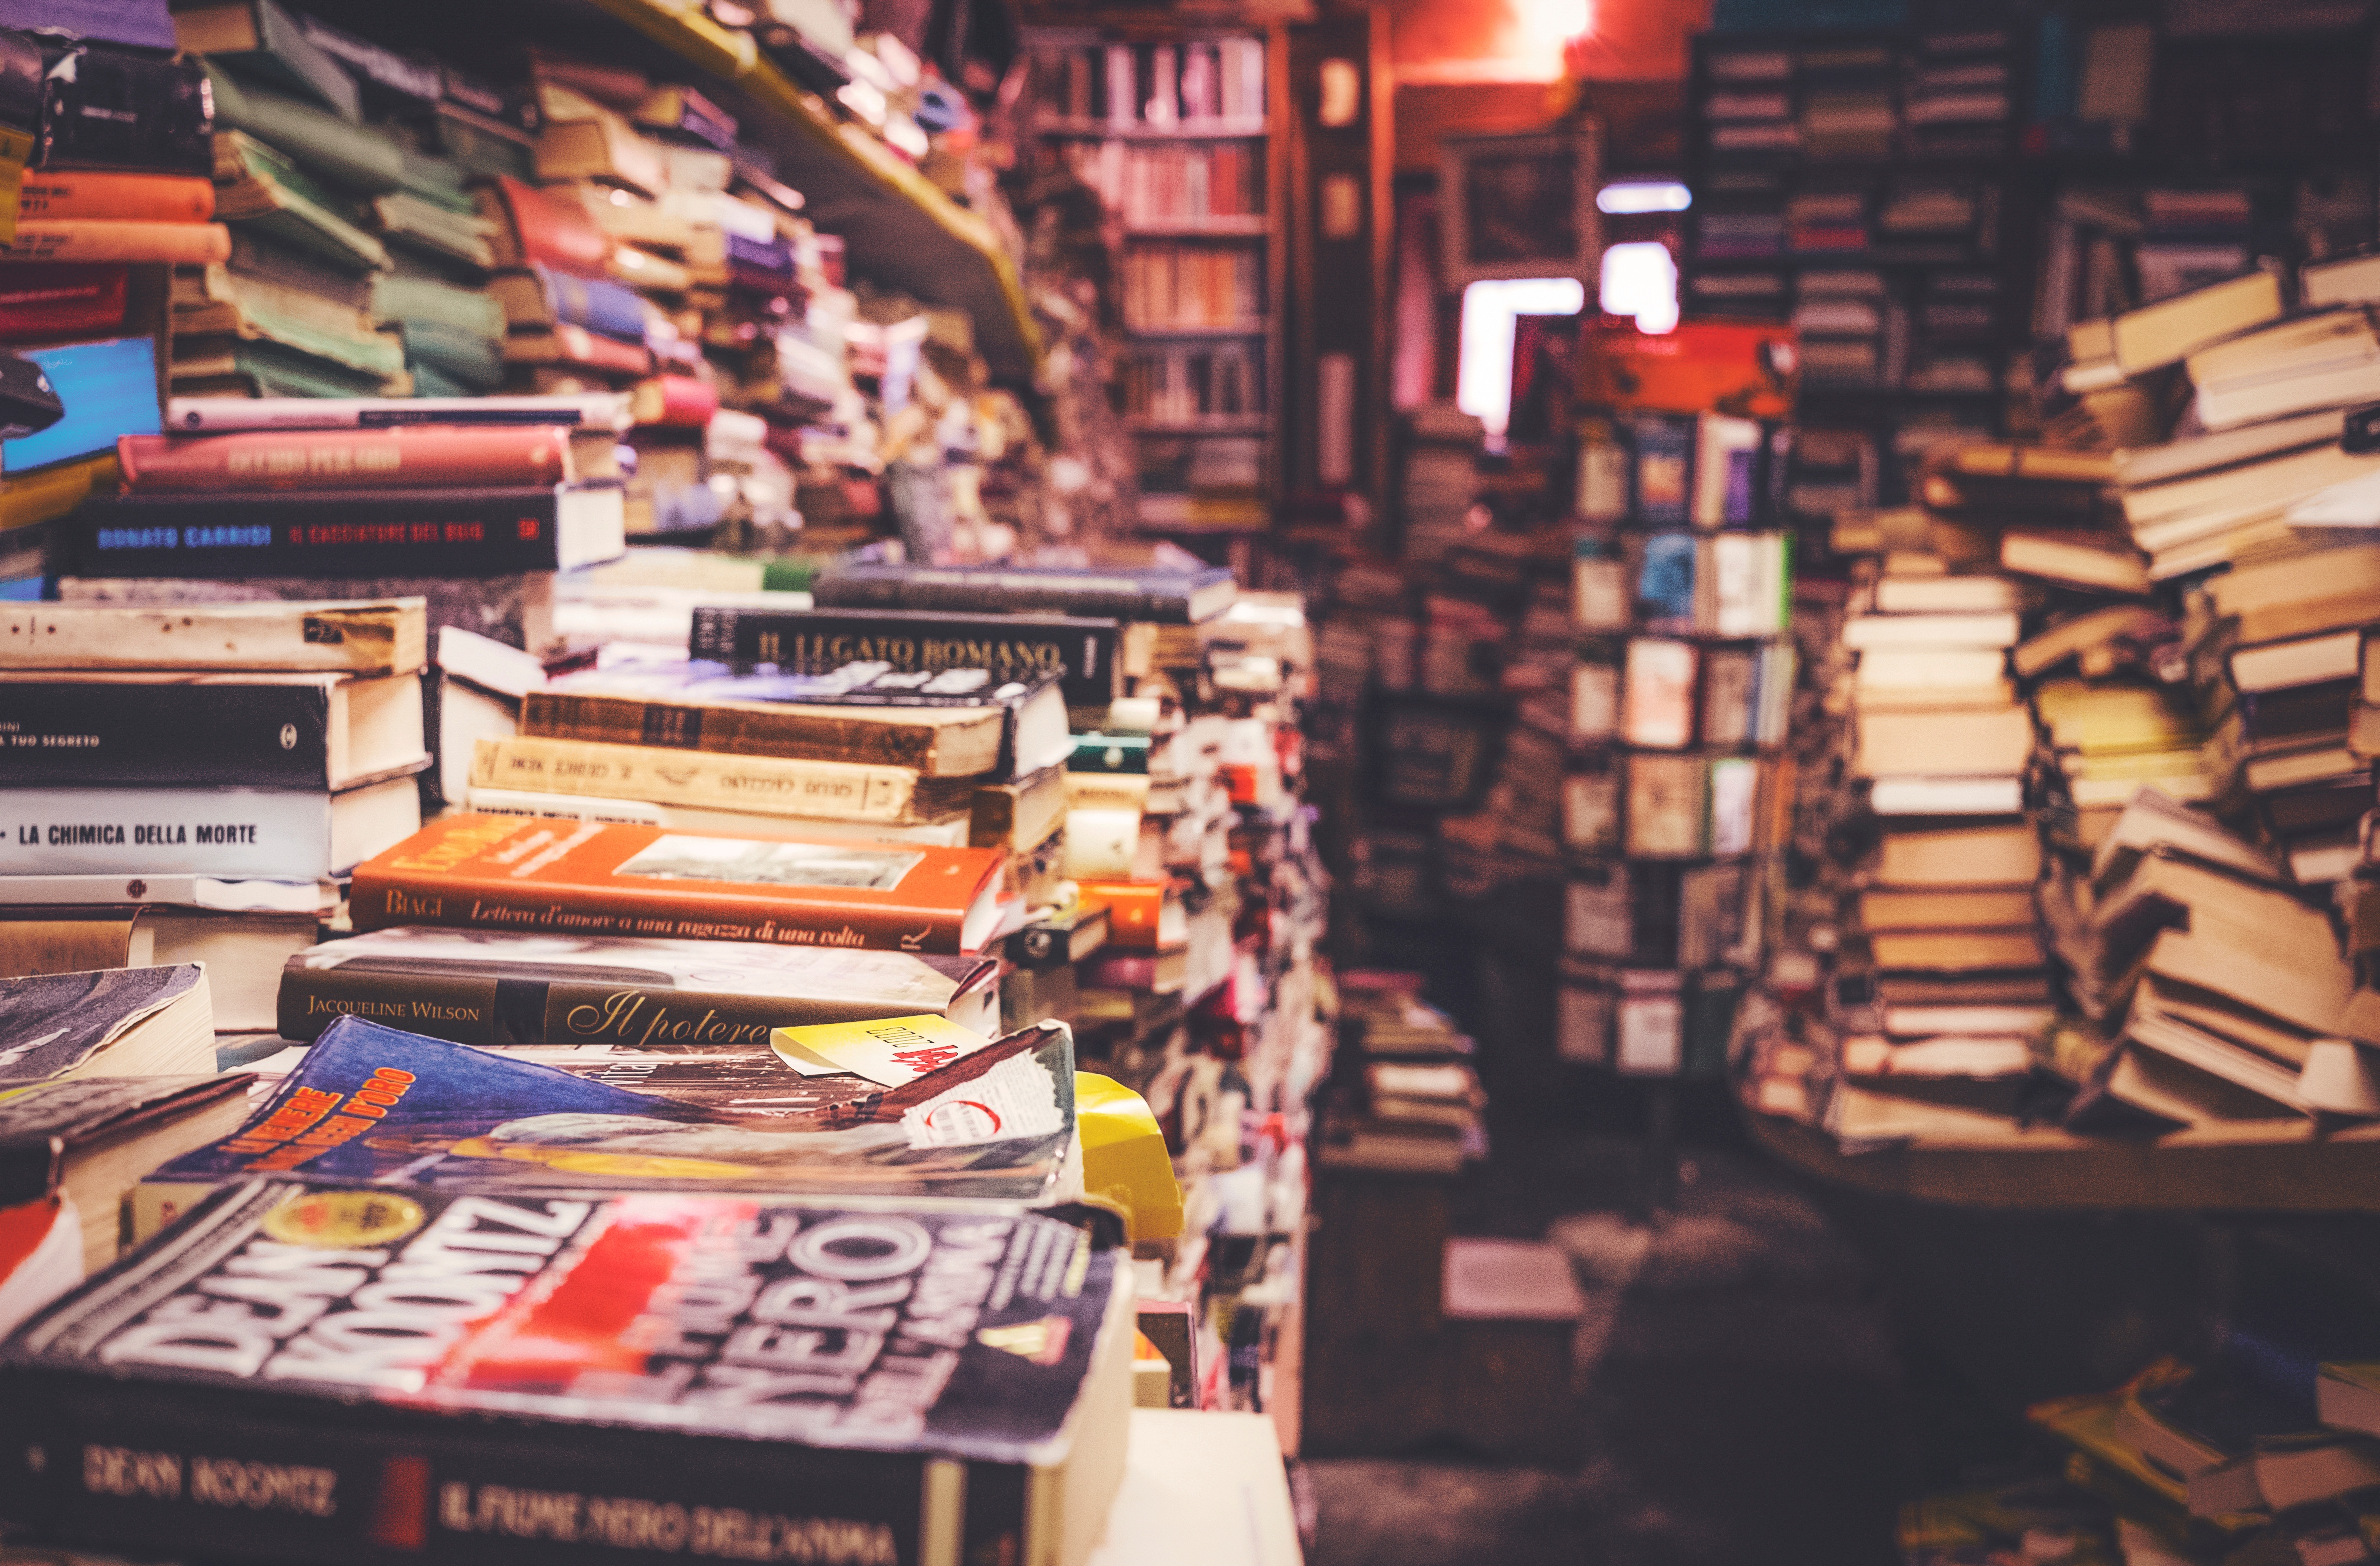
book, shop, market, art, bookstore, literature, library, books, merchant, comics, bookselling, hording